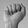
ASL letter: A